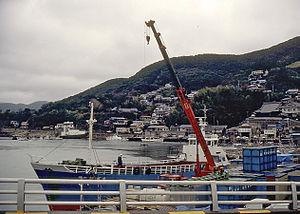
Tsushima, en coréen : 대마도, est une île japonaise située aux abords du détroit de Tsushima. Elle dépend de la préfecture de Nagasaki dont elle est la plus grande île avec une superficie de 696,26 km².
Tsushima est une ville située dans la préfecture de Nagasaki, au Japon.